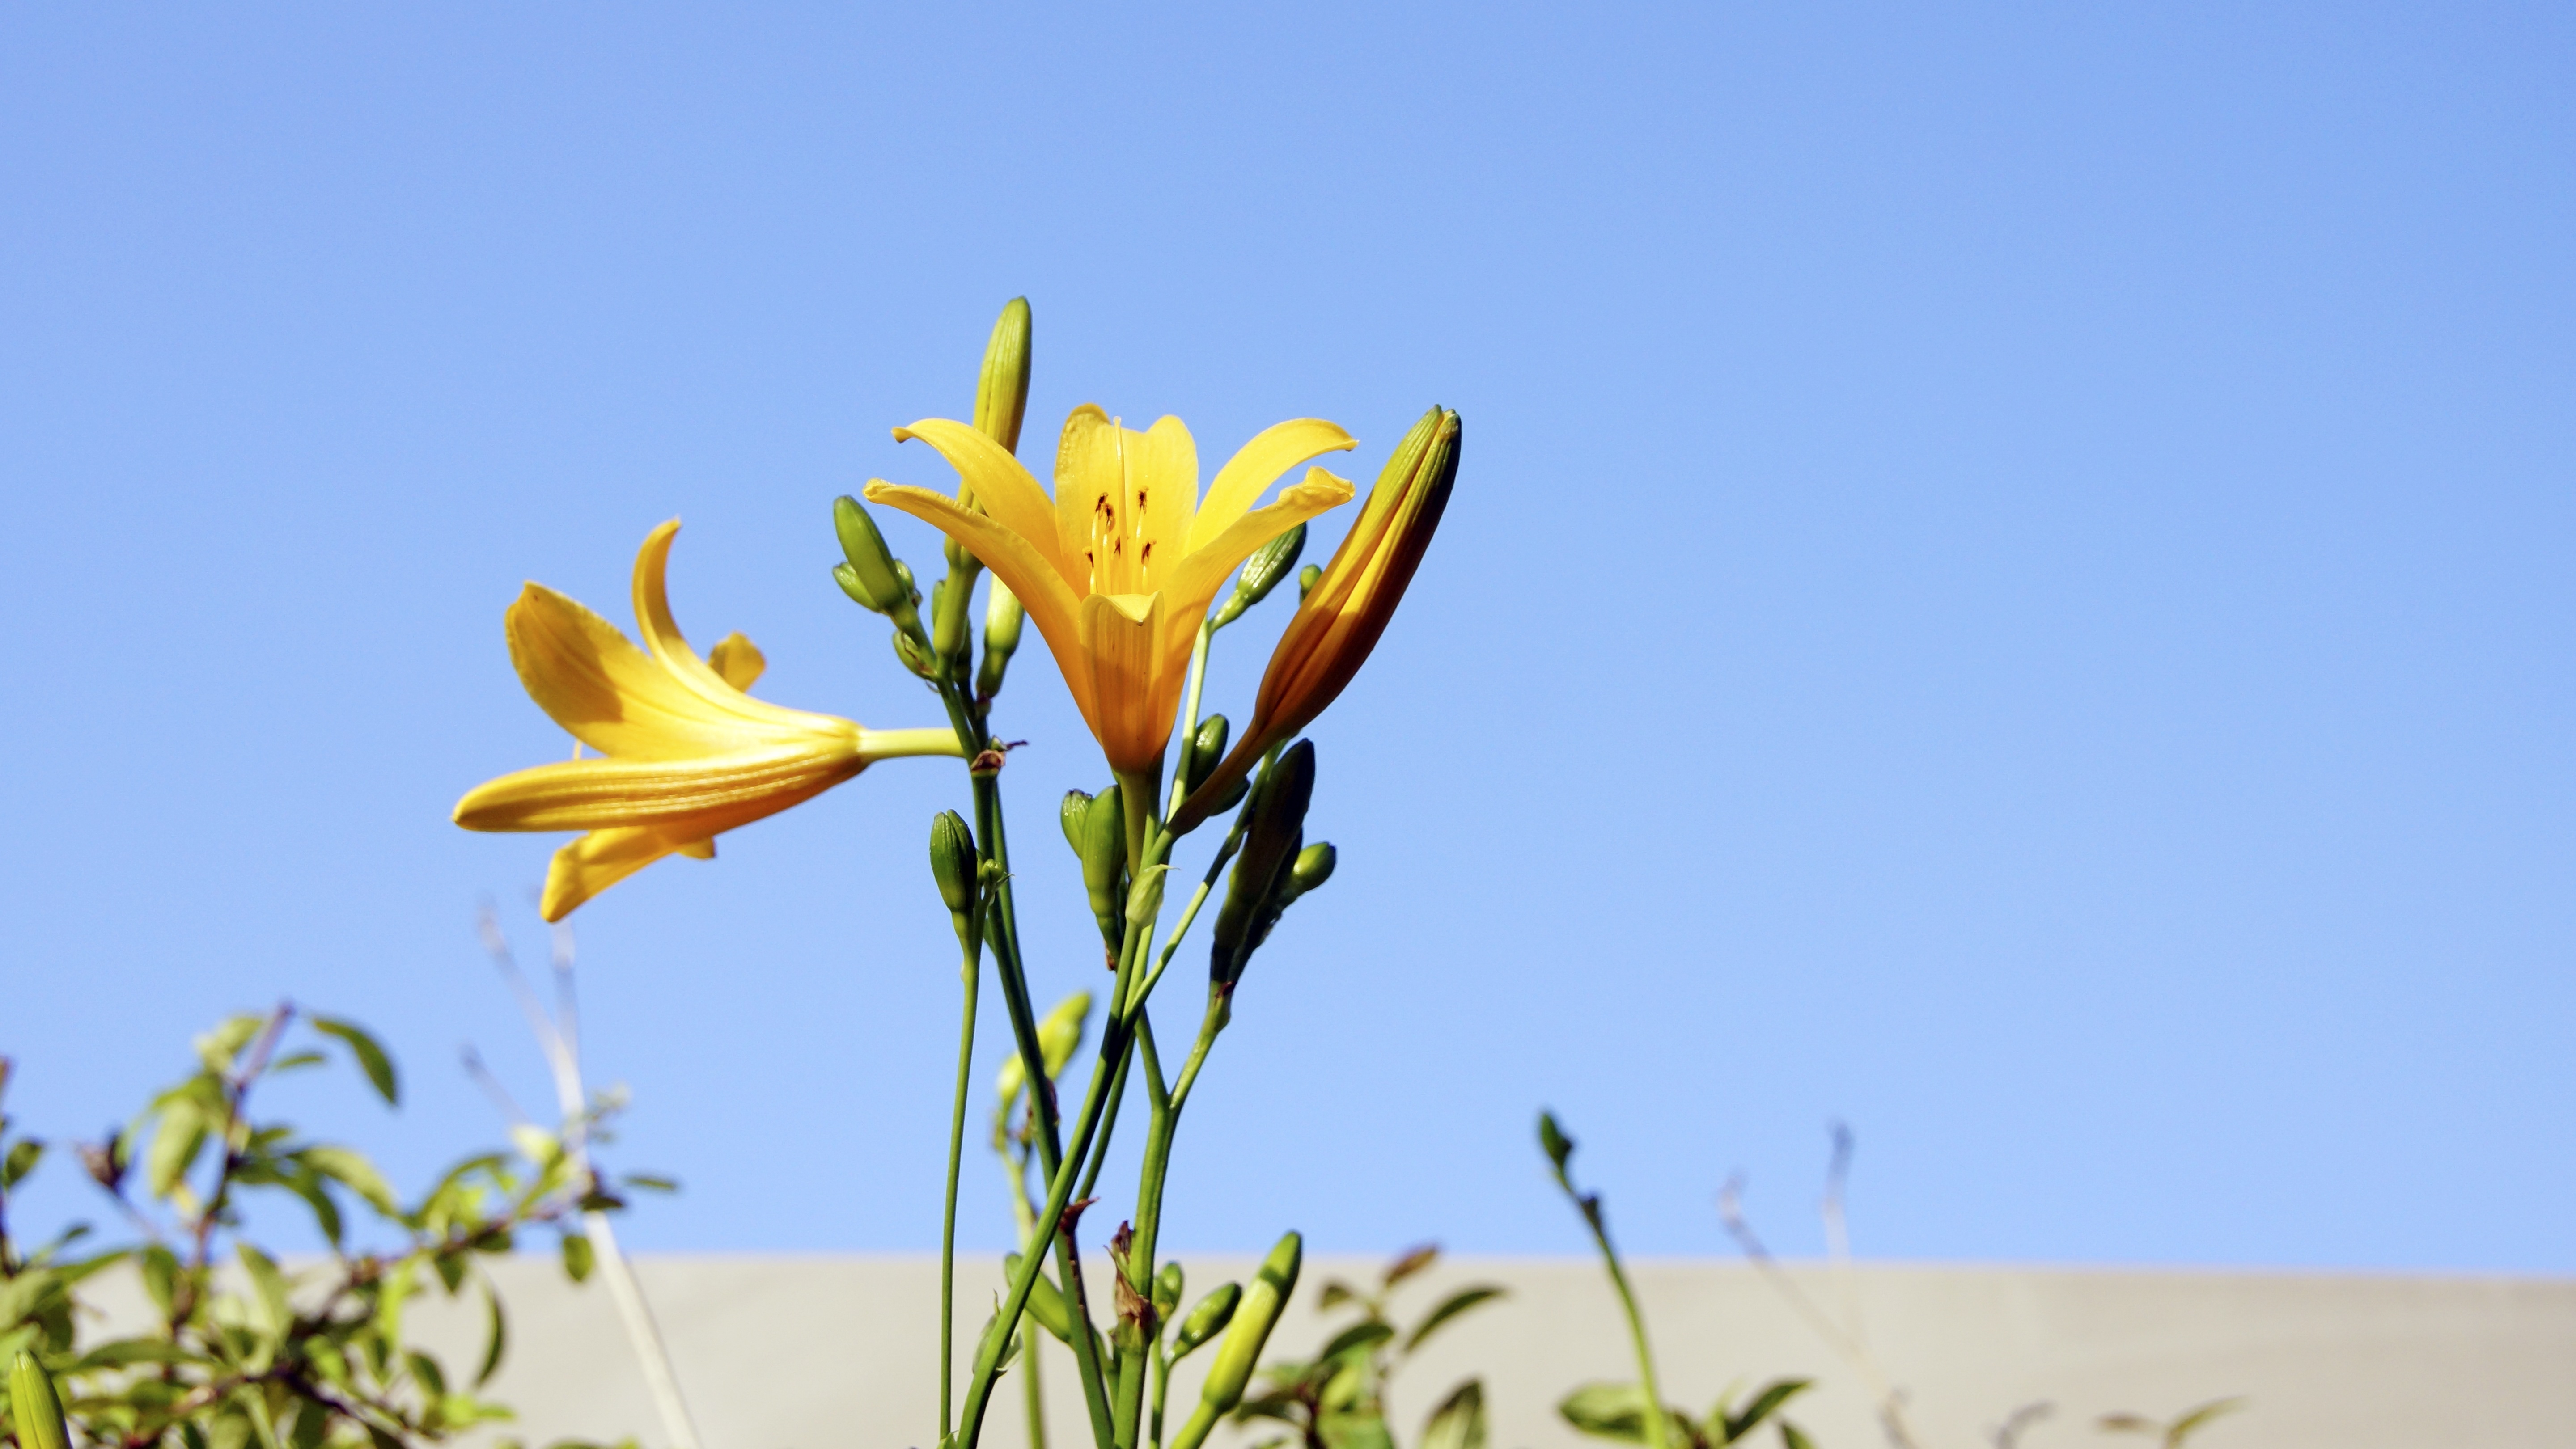
plant, sky, field, meadow, prairie, flower, petal, yellow, flora, wildflower, flowers, lily, flowering plant, daisy family, grass family, land plant